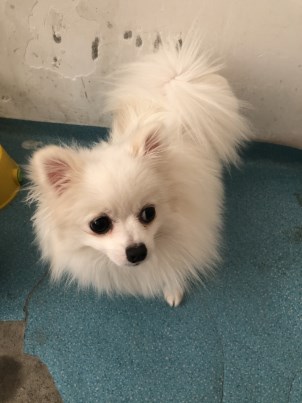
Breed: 1936-n000005-Pomeranian